Adel al-Jubeir

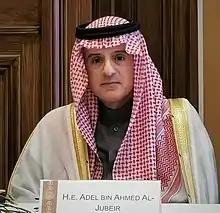
Adel al-Jubeir in 2020

Adel al-Jubeir (born 1 February 1962) is a Saudi diplomat serving as the Minister of State for Foreign Affairs since 2018. He also serves as a Member of the Council of Ministers of Saudi Arabia and has been the Climate Affairs Envoy since 2022. Notably, he is the second non-royal to hold the office of the Minister of State for Foreign Affairs, succeeding Ibrahim bin Abdullah Al Suwaiyel. Previously, al-Jubeir was the Saudi Ambassador to the United States from 2007 to 2015 and a foreign policy advisor to King Abdullah.